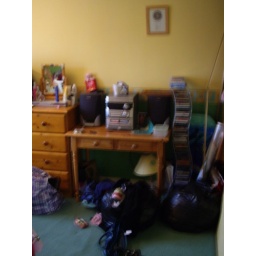
Bedroom 1 - standing at door looking straight in